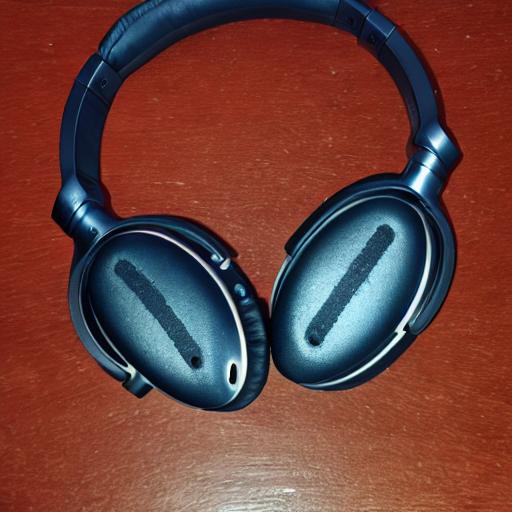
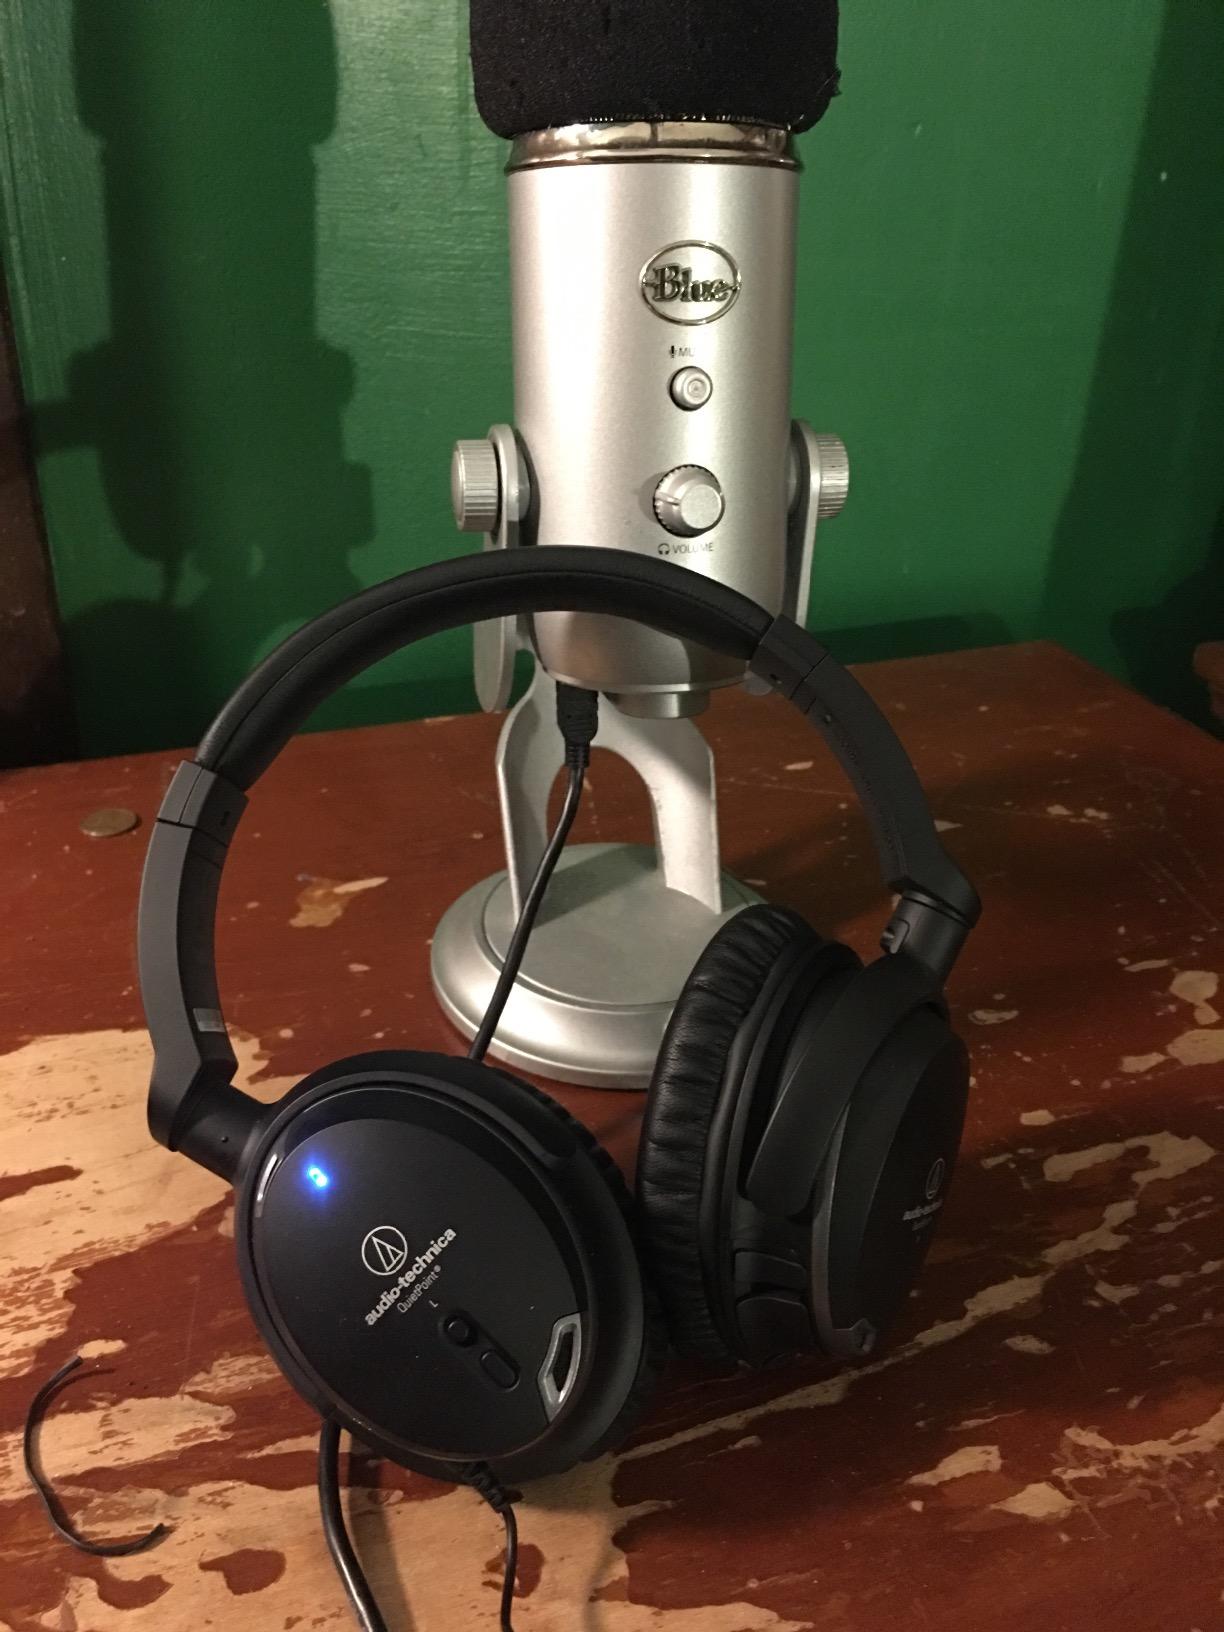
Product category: headphones
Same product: no